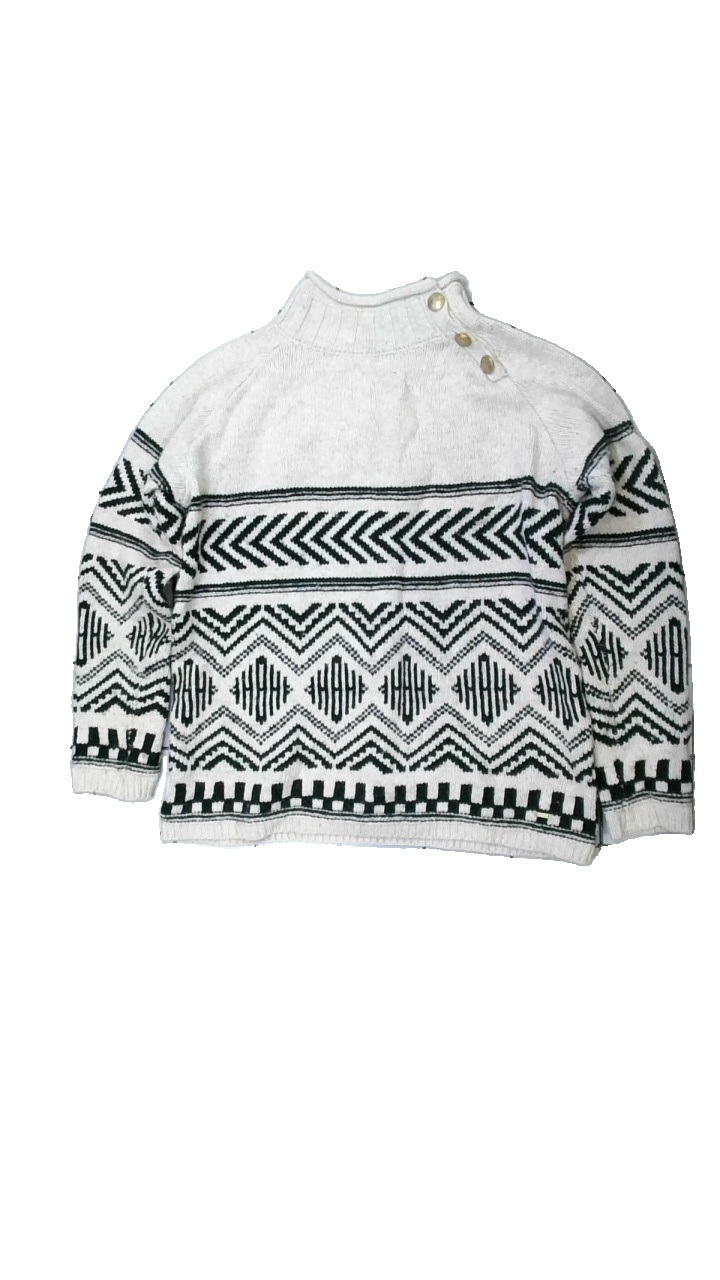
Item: Sweater (Ladies)
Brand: Hamton Republic (kappahl)
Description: vit långärmad tjocktröja med olika mönster på, nopprig
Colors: White, Black
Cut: Regular
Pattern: Geometric print
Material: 53% nylone 47% viscose
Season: All
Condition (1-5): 2
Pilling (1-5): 2
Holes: Minor
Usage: Export
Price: <50